Dan Blocker

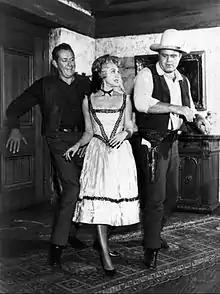
Vaughn Monroe, Susie Scott, and Dan Blocker dance in "Bonanza", 1962

As a boy, Blocker attended Texas Military Institute. He enrolled in a San Antonio school in 1940. He went to Hardin-Simmons University and Sul Ross State University, where he earned a degree in speech and drama.